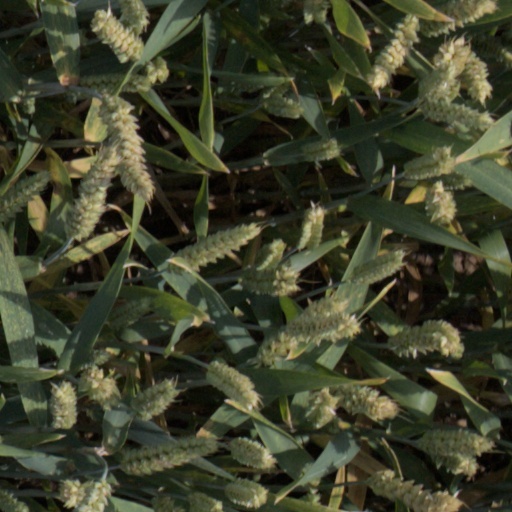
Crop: wheat